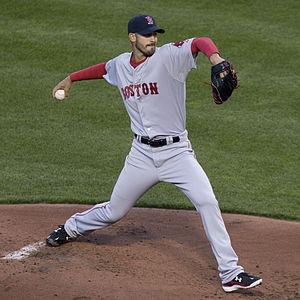
Fredrick Alfred Porcello III dit Rick Porcello est un lanceur droitier des Red Sox de Boston de la Ligue majeure de baseball.